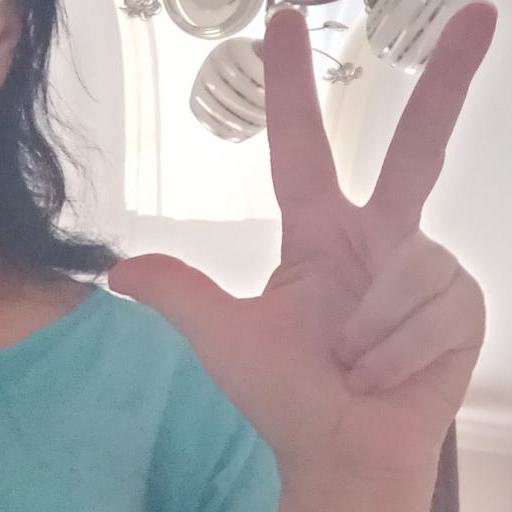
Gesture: three2